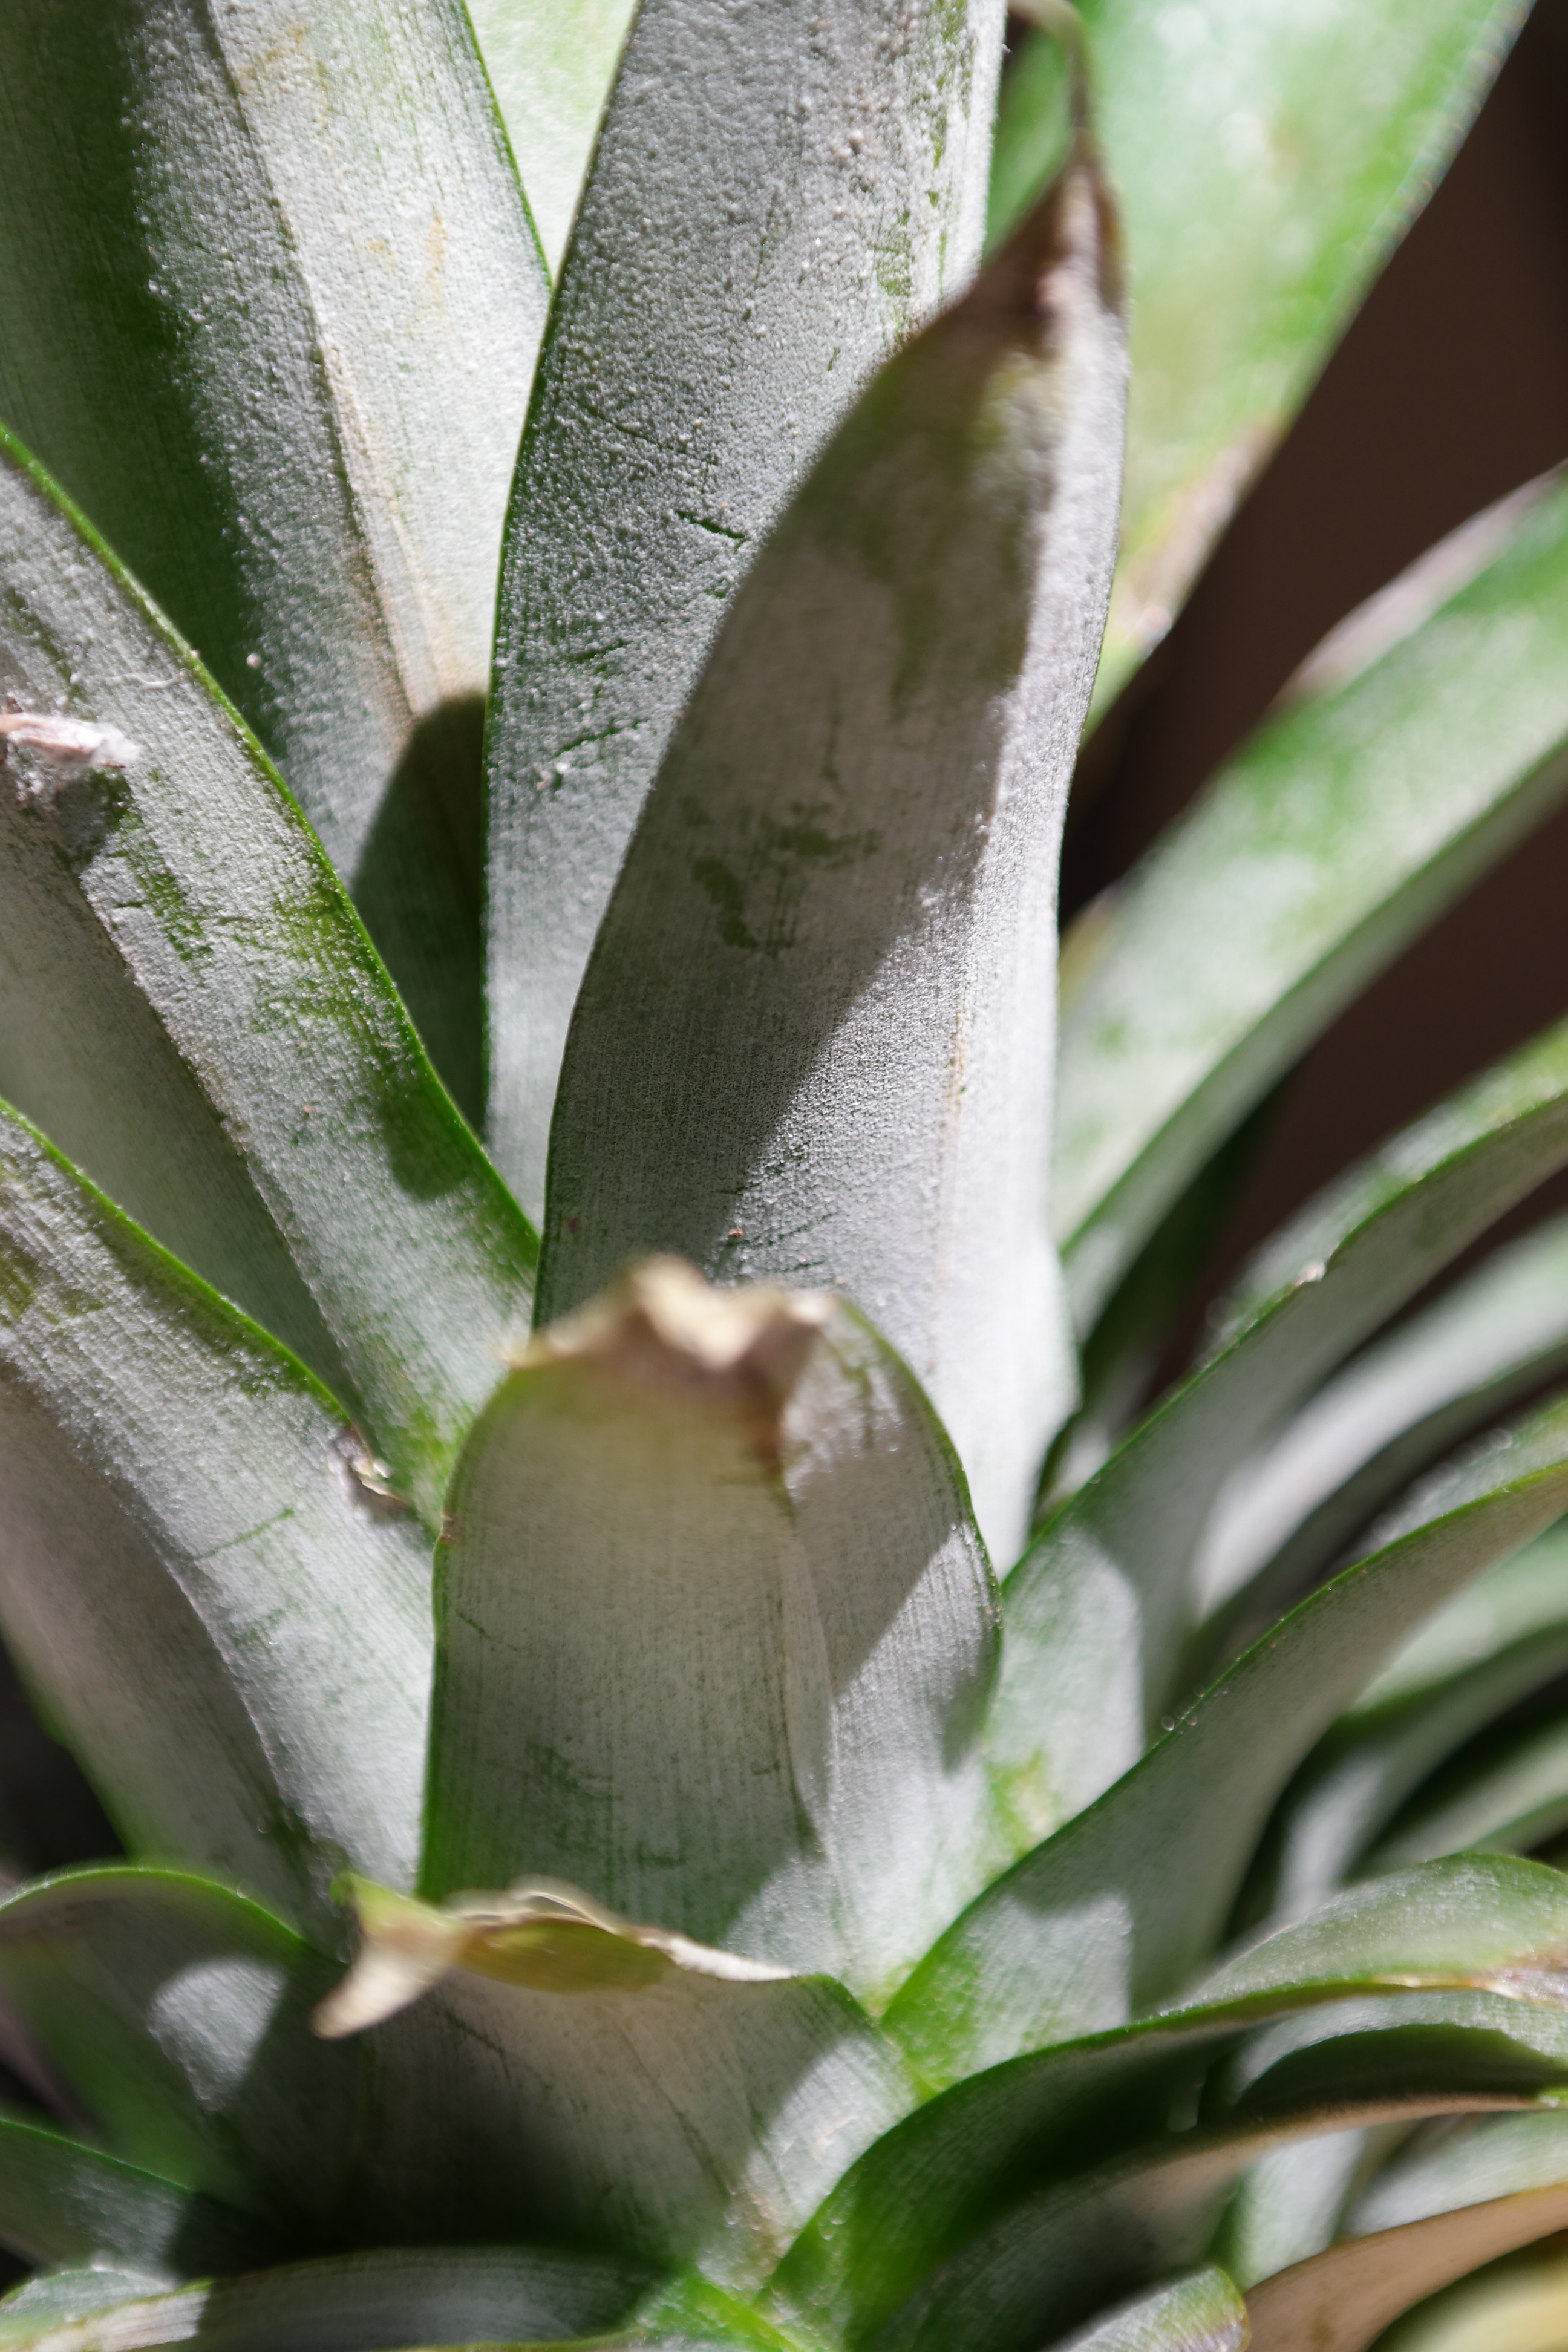
plant, leaf, flower, green, botany, flora, orchid, close up, macro photography, flowering plant, dendrobium, plant stem, land plant